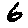
Label: 6